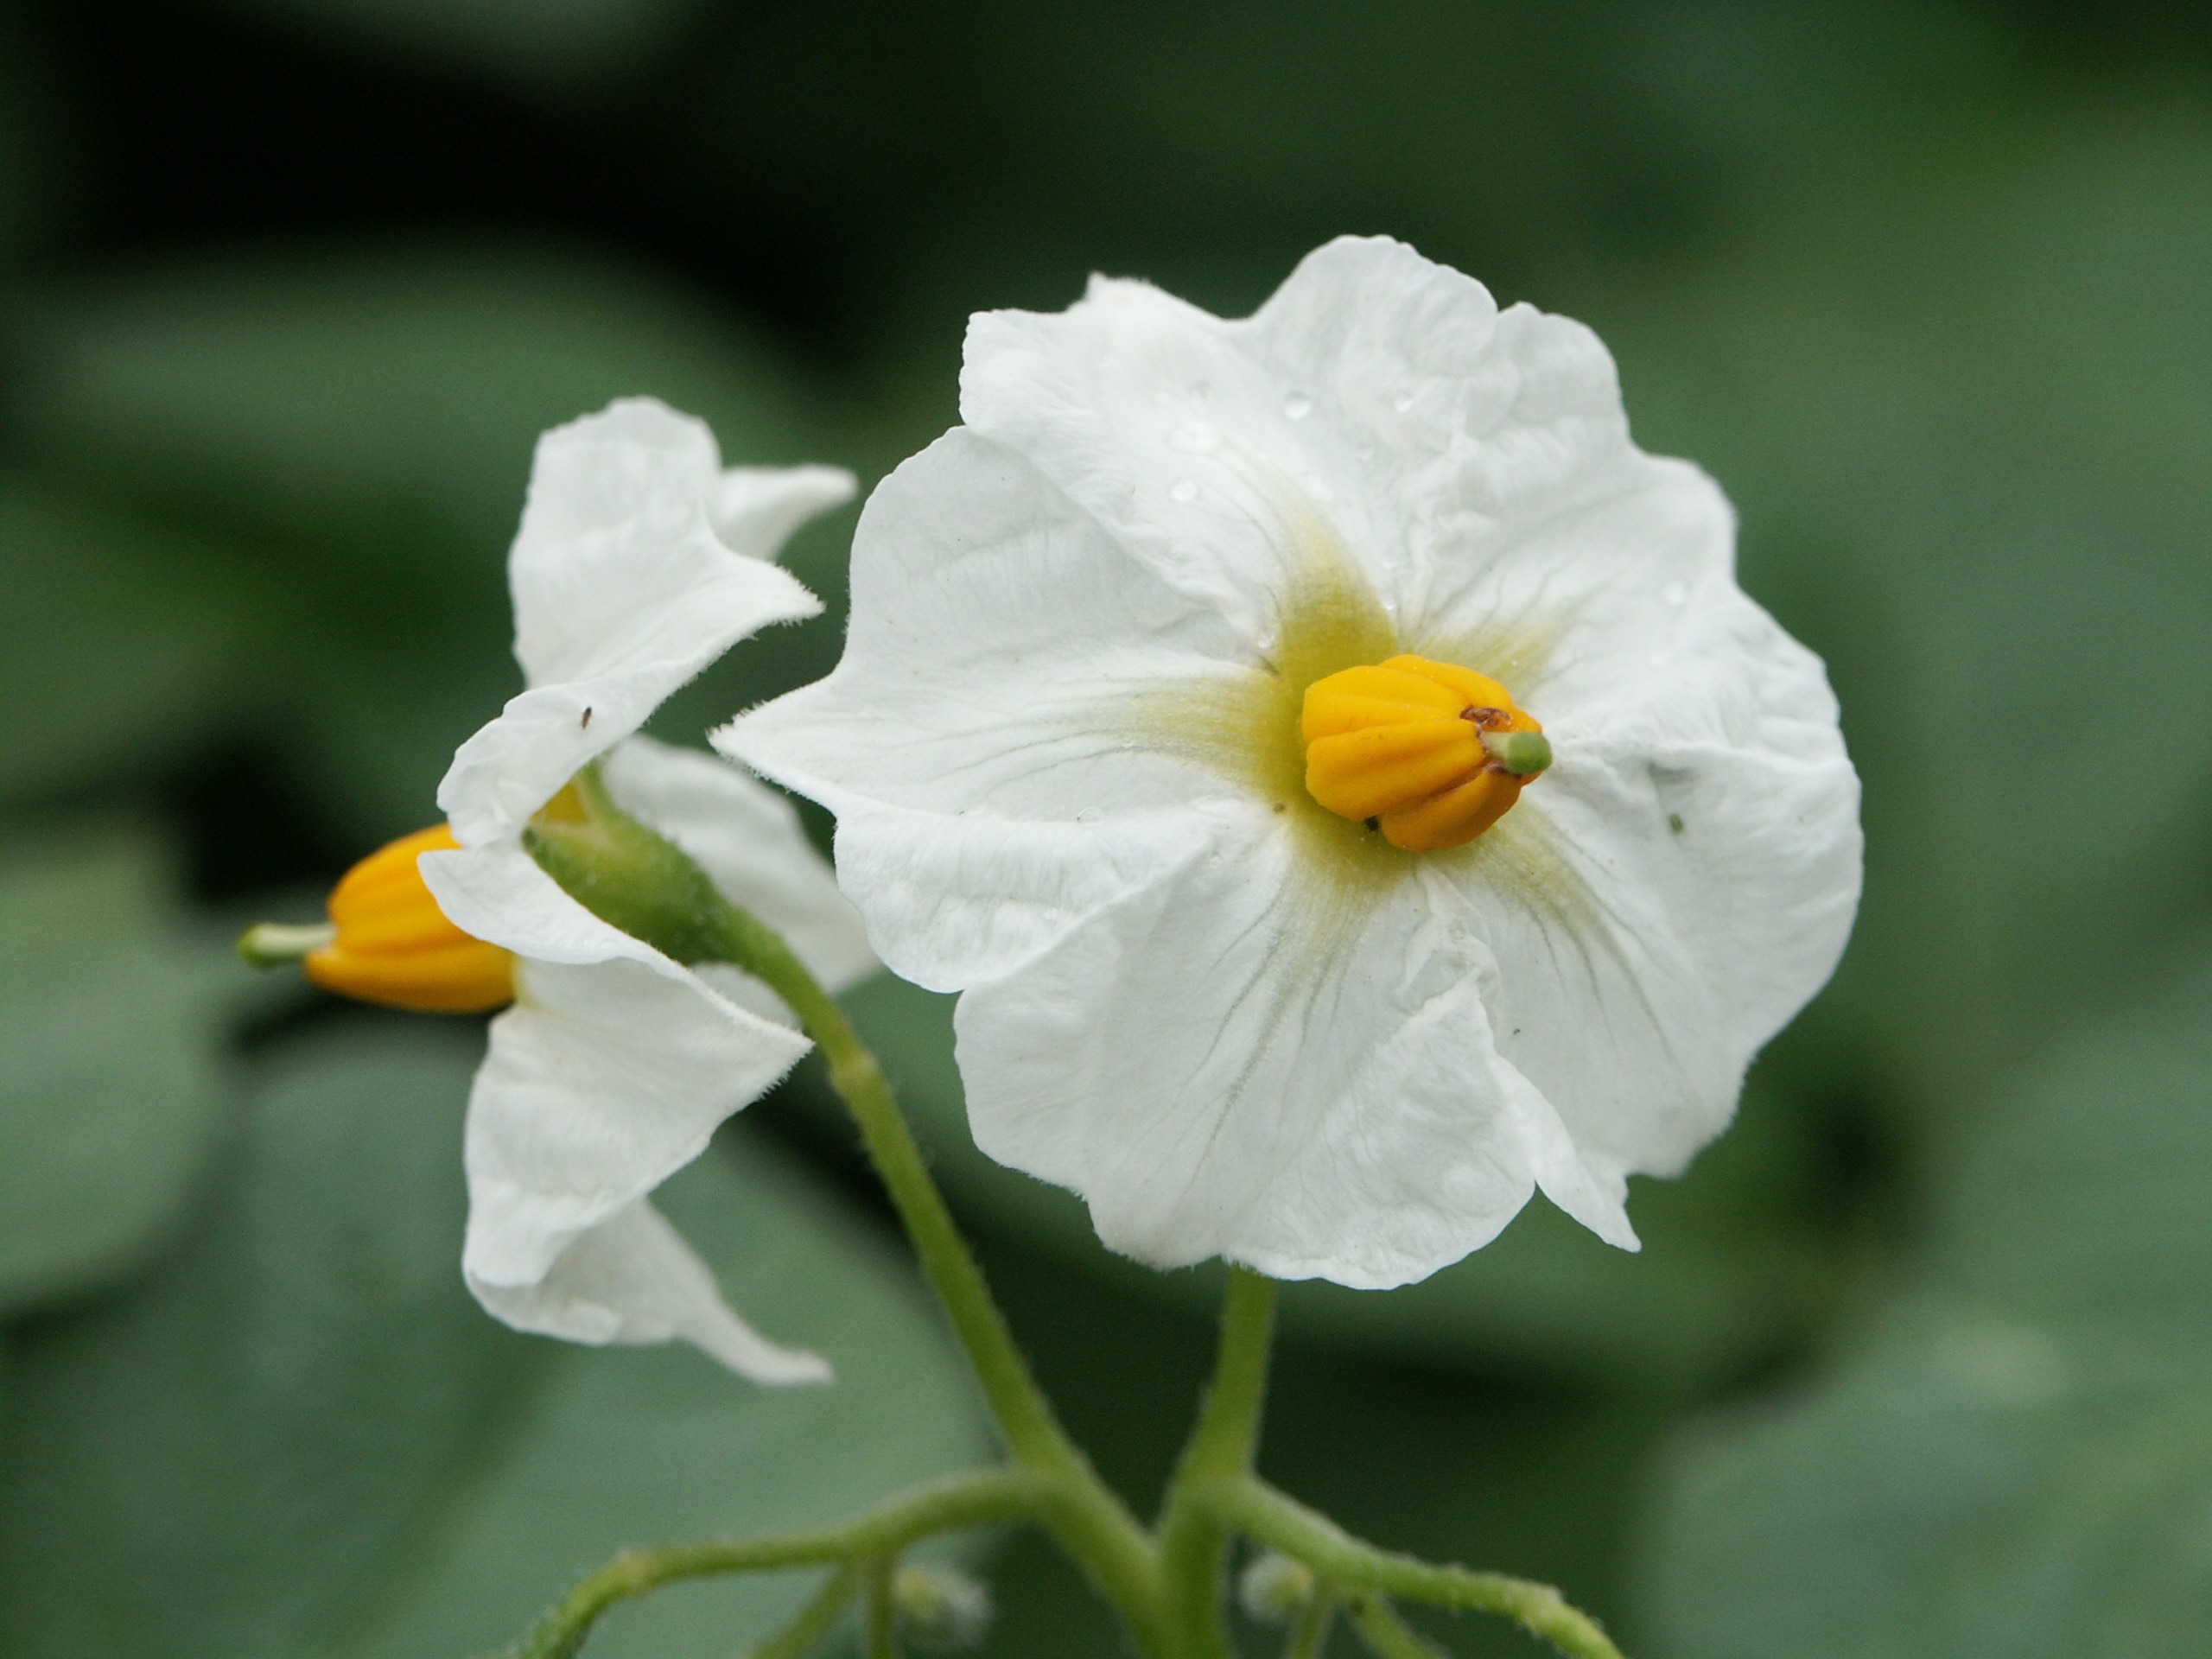
nature, blossom, plant, white, flower, petal, green, botany, yellow, flora, wildflower, close up, macro photography, flowering plant, potato blossom, plant stem, land plant, violet family